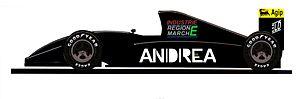
L'Andrea Moda S921, engagée dans le cadre du championnat du monde de Formule 1 1992, est la seconde monoplace de Formule 1 de l'écurie italienne Andrea Moda Formula. Initialement destinée aux pilotes italiens Alex Caffi et Enrico Bertaggia, licenciés après leurs déclarations peu flatteuses à l'égard de leur employeur après le forfait de l'écurie au Grand Prix du Mexique, elle est finalement confiée au Brésilien Roberto Moreno et au Britannique Perry McCarthy dès la course suivante, au Brésil.
Andrea Moda Formula est une éphémère écurie italienne de Formule 1, engagée en championnat du monde en 1992. L'équipe, basée à Ancône en Italie, est créée par l'homme d'affaires Andrea Sassetti, fondateur d'Andrea Moda, un fabricant d'accessoires de mode, qui a racheté l'ancienne écurie Coloni, présente en Formule 1 de 1987 à 1991.